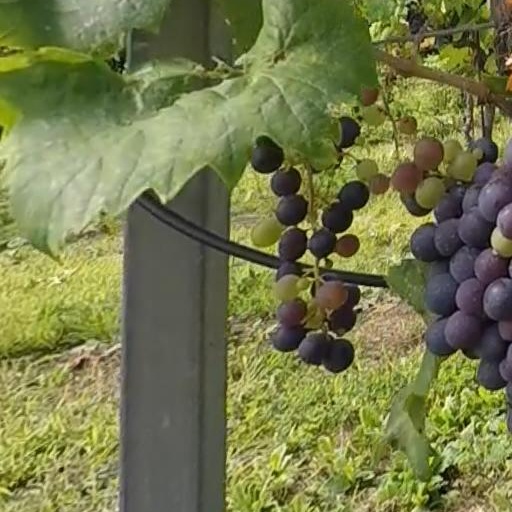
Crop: grape